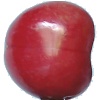
Label: Cherry 2